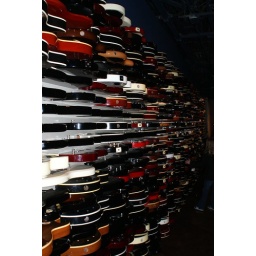
custom guitar wall in the Hard Rock Cafe